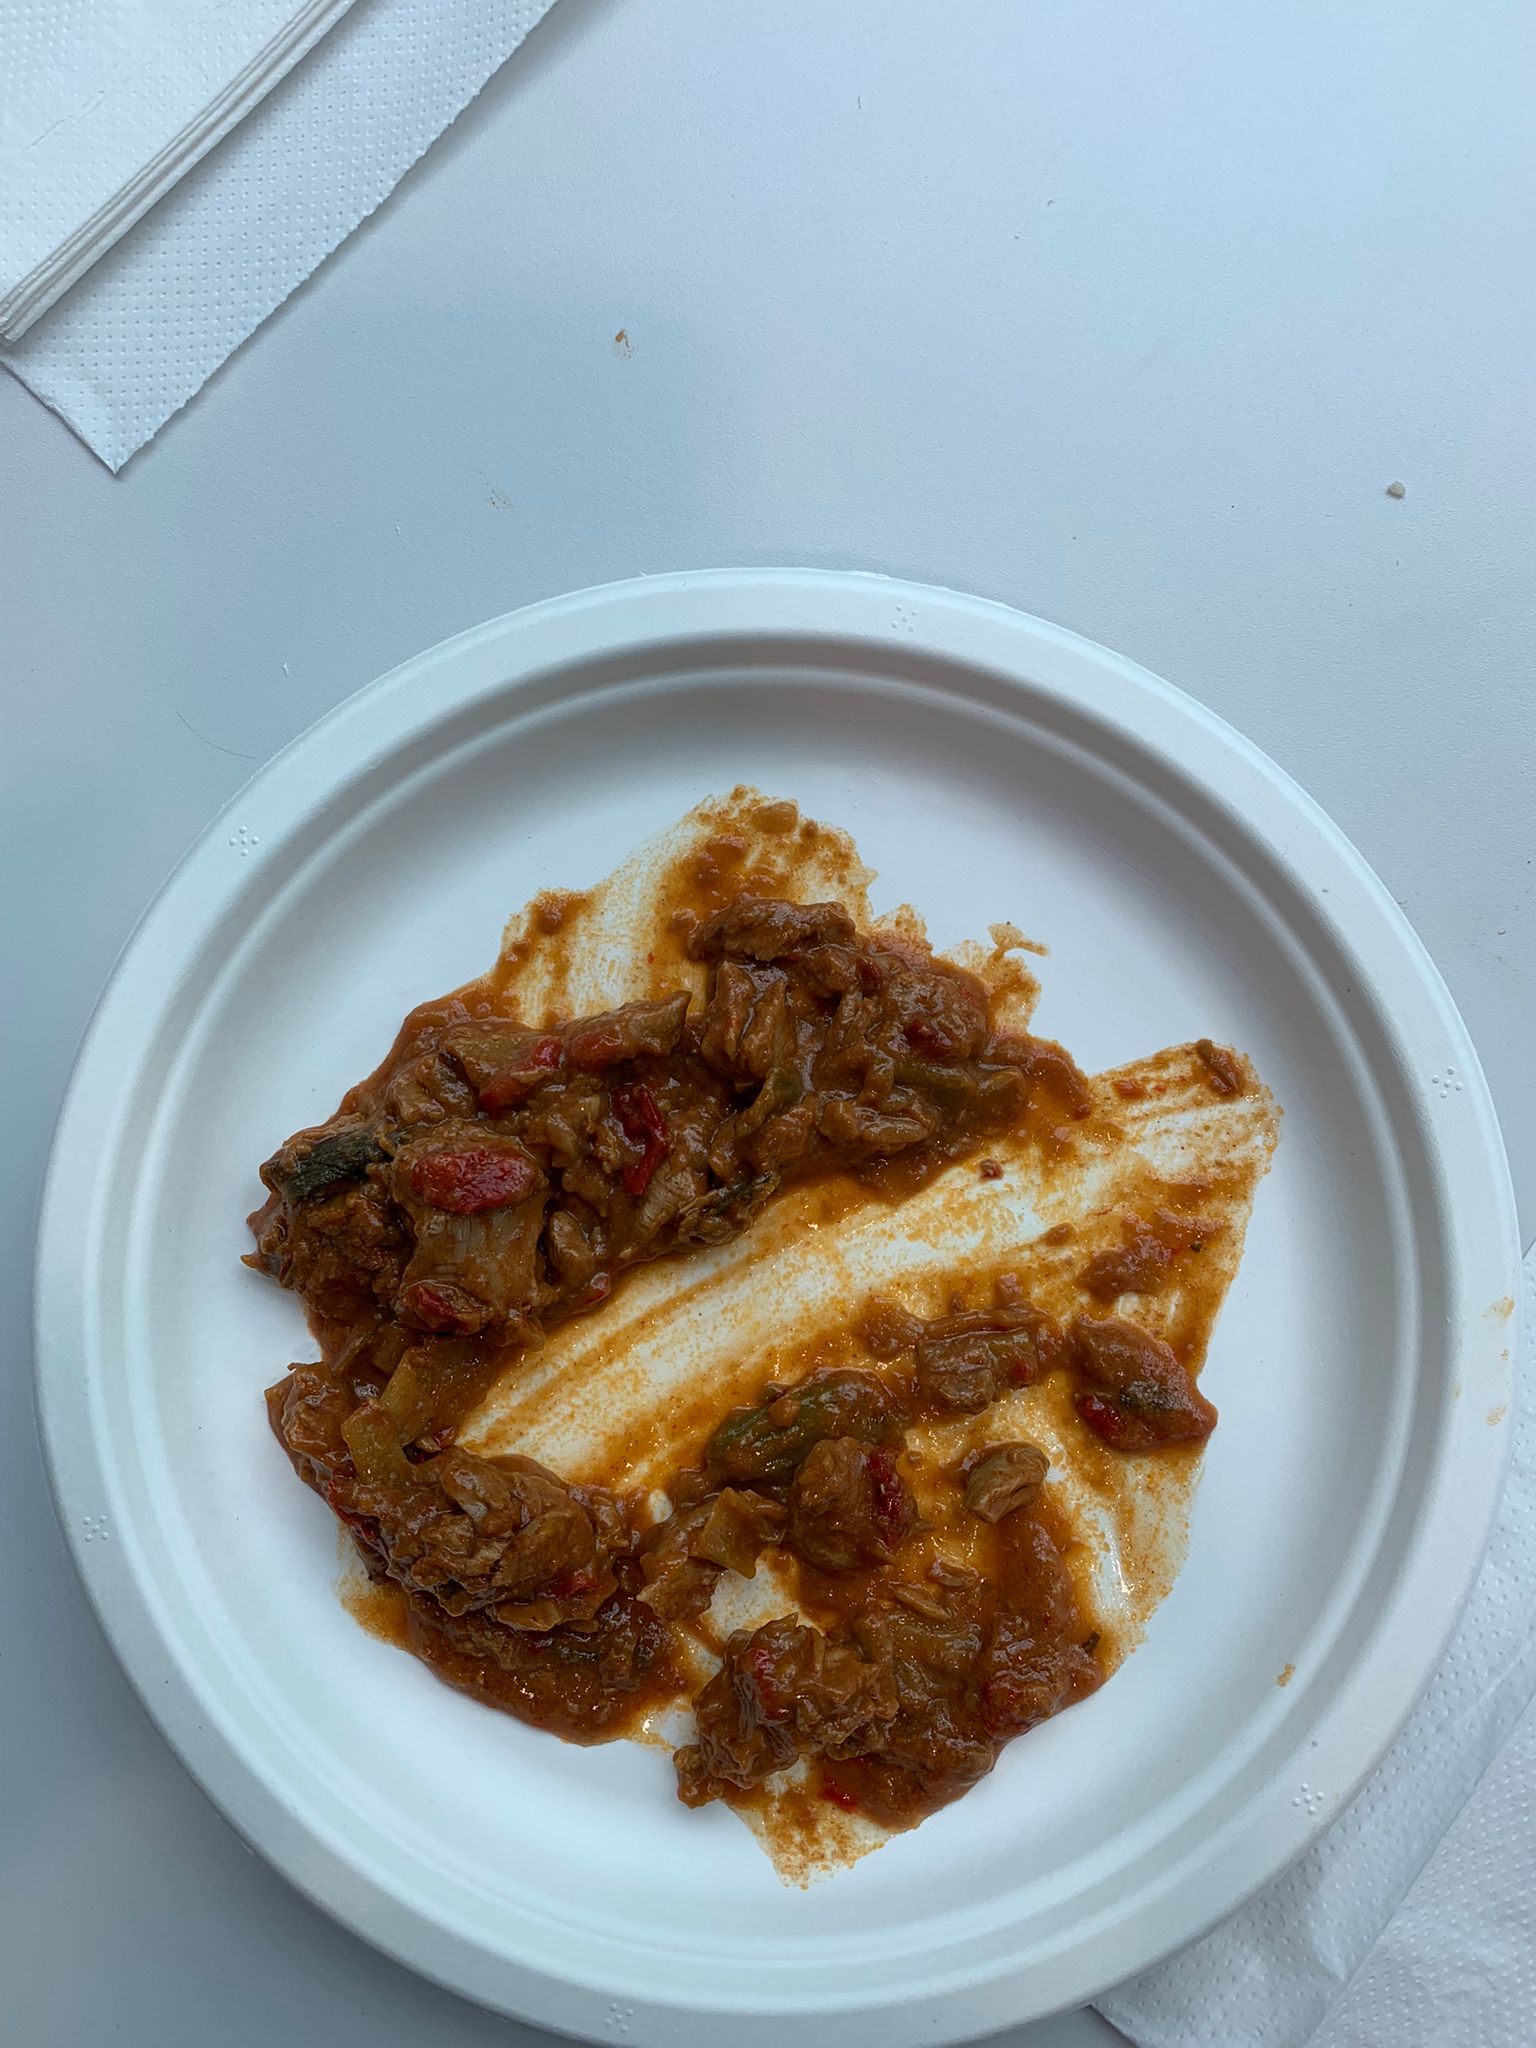
Ingredients: goulash